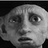
Emotion: sad